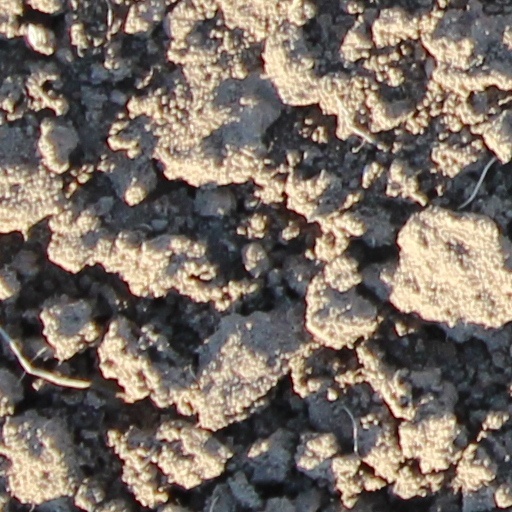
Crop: wheat